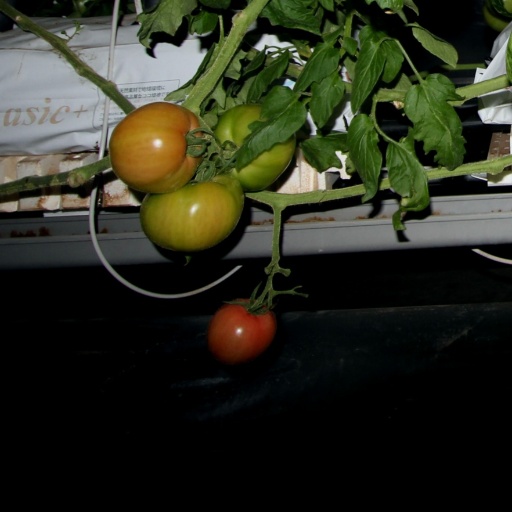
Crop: tomato